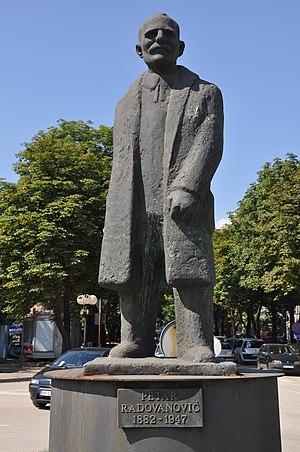
Cet article recense les monuments culturels du district de Bor en Serbie.
Le monument de Petar Radovanović à Bor se trouve à Bor, dans le district de Bor, en Serbie. Il est inscrit sur la liste des monuments culturels protégés de la République de Serbie.
Les monuments culturels protégés constituent une catégorie de monuments de Serbie inscrits sur une liste de monuments bénéficiant de la protection de l'État. Il s'agit d'une troisième catégorie de monuments protégés classés, par leur importance, après les monuments culturels d'importance exceptionnelle et les monuments culturels de grande importance.